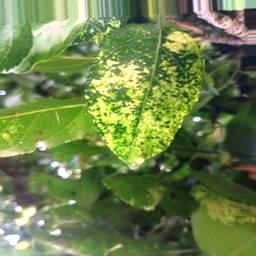
Label: Apple_Mosaic